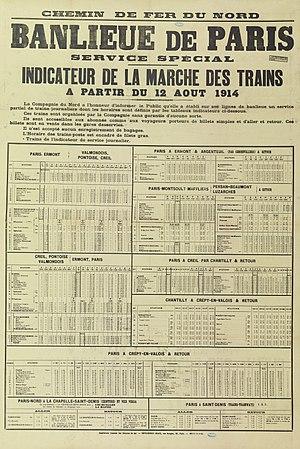
Affiche Chemins de fer du Nord. Banlieue de Paris, service spécial, Indicateur de marche des trains à partir du 12 août 1914
Chronologie des chemins de fer